Musikhjälpen

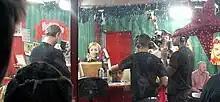
Gina Dirawi in the "Musikhjälpen" house in 2011

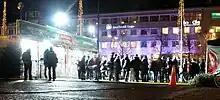
"Musikhjälpen"-house at Gustaf Adolfs Torg in Gothenburg 2011

In 2011, the glass house was located in Gothenburg for a second time, at the Gustaf Adolfs torg square between 12–18 December. For the third time in a row, rapper Jason Diakité hosted the show, along with TV-personality Gina Dirawi and radio presenter Kodjo Akolor. The theme for this year was that all girls should have the right to get an education. The travelling reporters for this year were comedian Klara Zimmergren and artist Daniel Adams-Ray, who visited Ethiopia.